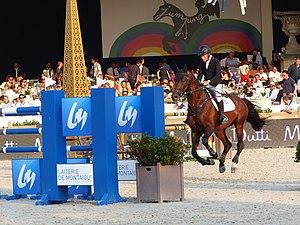
Le cavalier Rolf-Göran Bengtsson montant Crunch 3 au Paris Eiffel Jumping 2018.
Crunch 3 est un étalon de saut d'obstacles bai, inscrit au stud-book du Holsteiner, monté par le cavalier suédois Rolf-Göran Bengtsson.